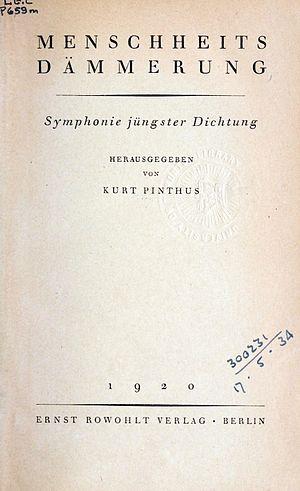
Menschheitsdämmerung — Ein Dokument des Expressionismus, littéralement « Crépuscule [ou aube] de l'humanité — Un document de l'expressionnisme », est une anthologie de poésie de l'expressionnisme allemand établie par Kurt Pinthus et parue en 1920 à Berlin chez Rowohlt.